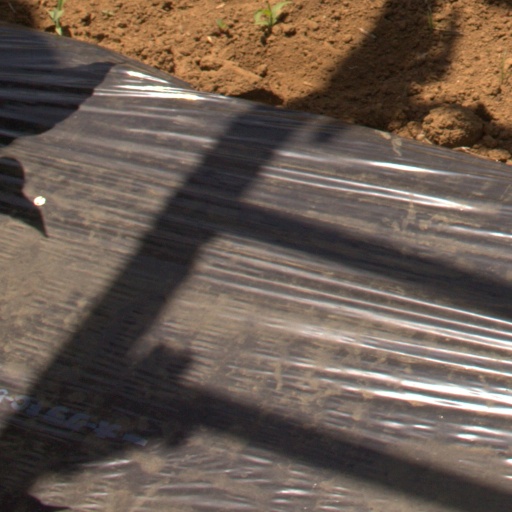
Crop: Jerusalem artichoke